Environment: real
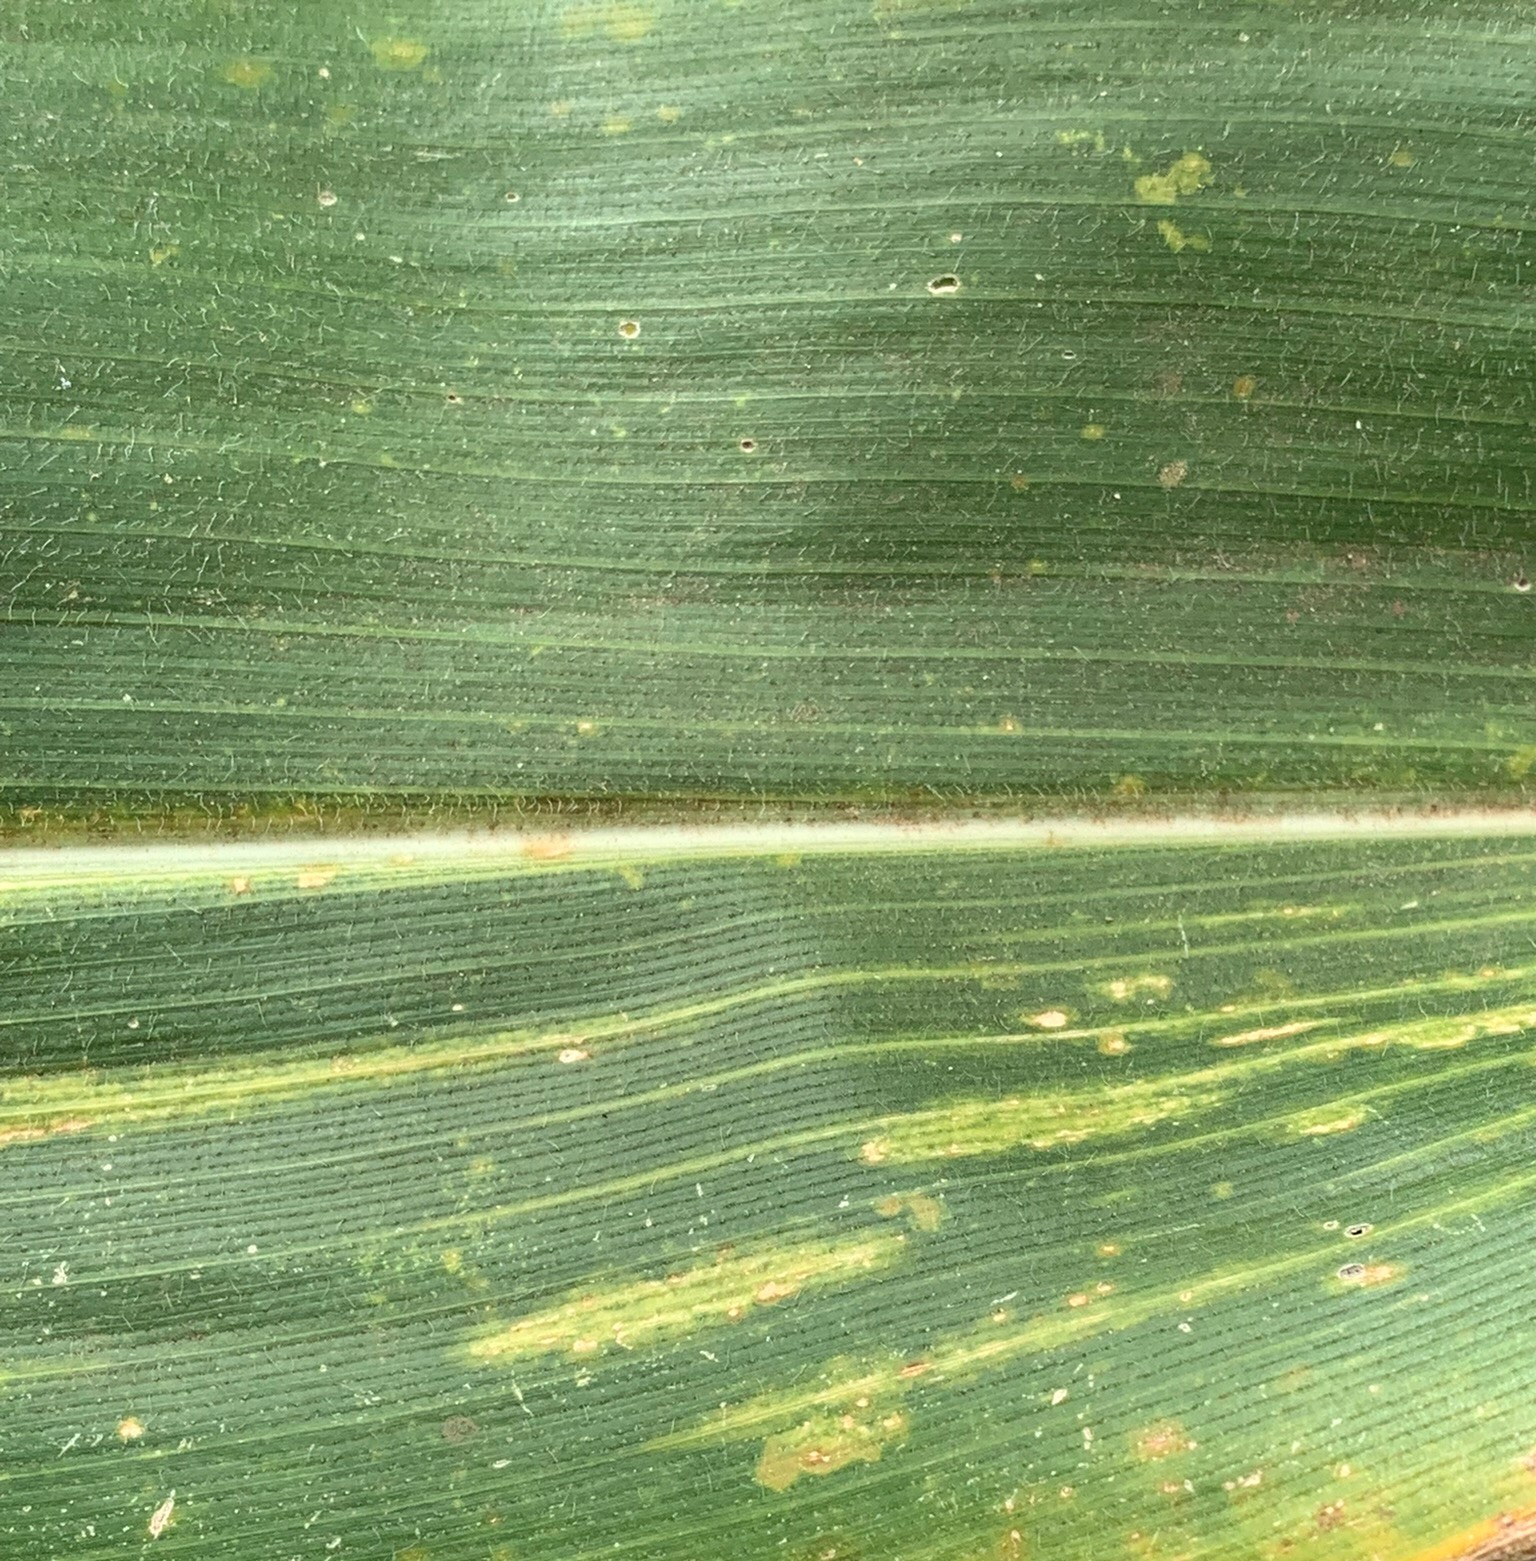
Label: lethal_necrosis